Evangelical Anglicanism

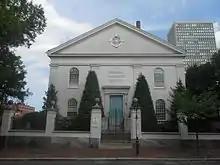
Old St. Paul's Church in Philadelphia (now Episcopal Community Services) was a prominent evangelical Episcopal church in the 19th century. Its ministers included Stephen Tyng.

In the 19th century, the newly organized Episcopal Church was divided between two competing church parties, the high-church party led by John Henry Hobart and the evangelical party (also simply called the low-church party). The evangelical party was influenced by their counterparts in England and included Wesleyans who chose to remain in the Episcopal Church rather than joining the Methodist Episcopal Church. Evangelical Anglicans, however, did not share the strong "sacramental emphasis" of the Methodists, who were also evangelicals.